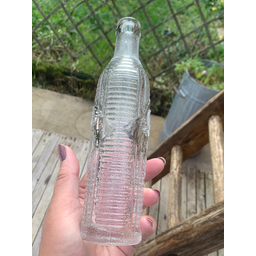
Label: bottles